Mali Empire

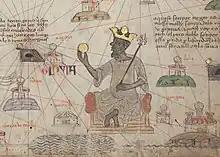
Musa depicted holding a gold coin in the 1375 Catalan Atlas

Mansa Musa's son Maghan I ruled for only a few years before being succeeded (or overthrown) by his uncle Sulayman. Sulayman's reign continued Mali's golden age, as attested by the writer Ibn Battuta who arrived in Mali in July 1352, and he made a successful "hajj", kept up correspondence with Morocco and Egypt.